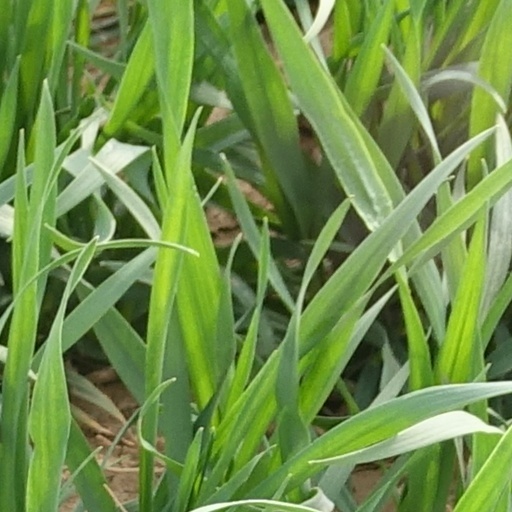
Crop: wheat